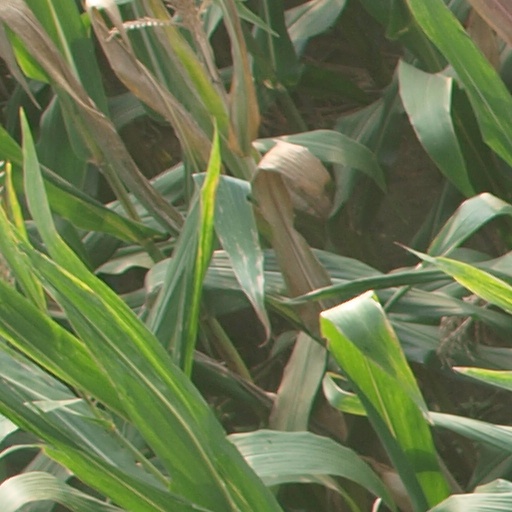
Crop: maize; corn